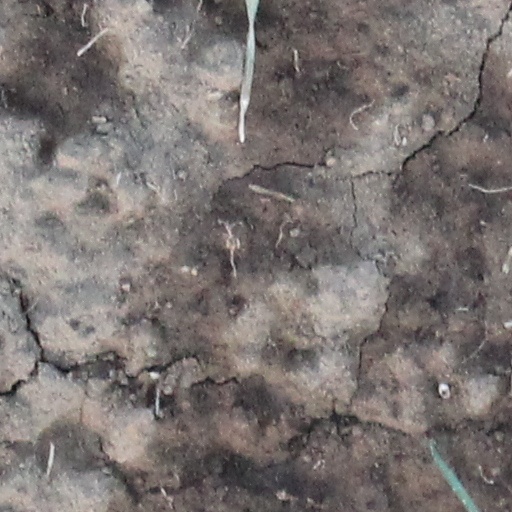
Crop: wheat